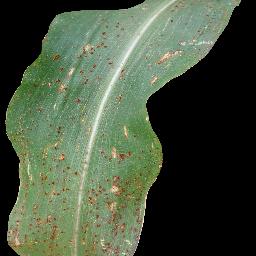
Label: Corn___Common_rust